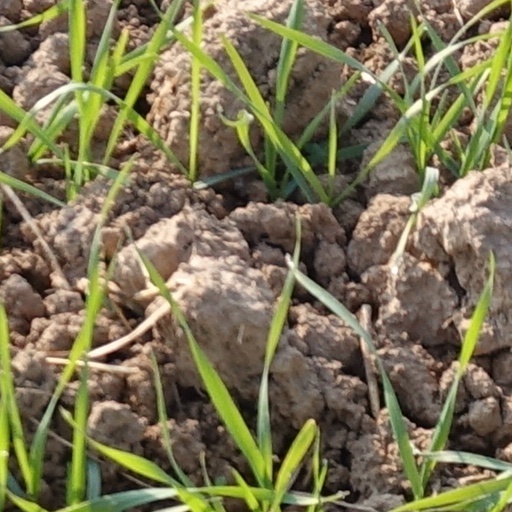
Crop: wheat